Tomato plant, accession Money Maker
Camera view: horizontal (90 deg, fisheye); turntable rotation: 150 degrees
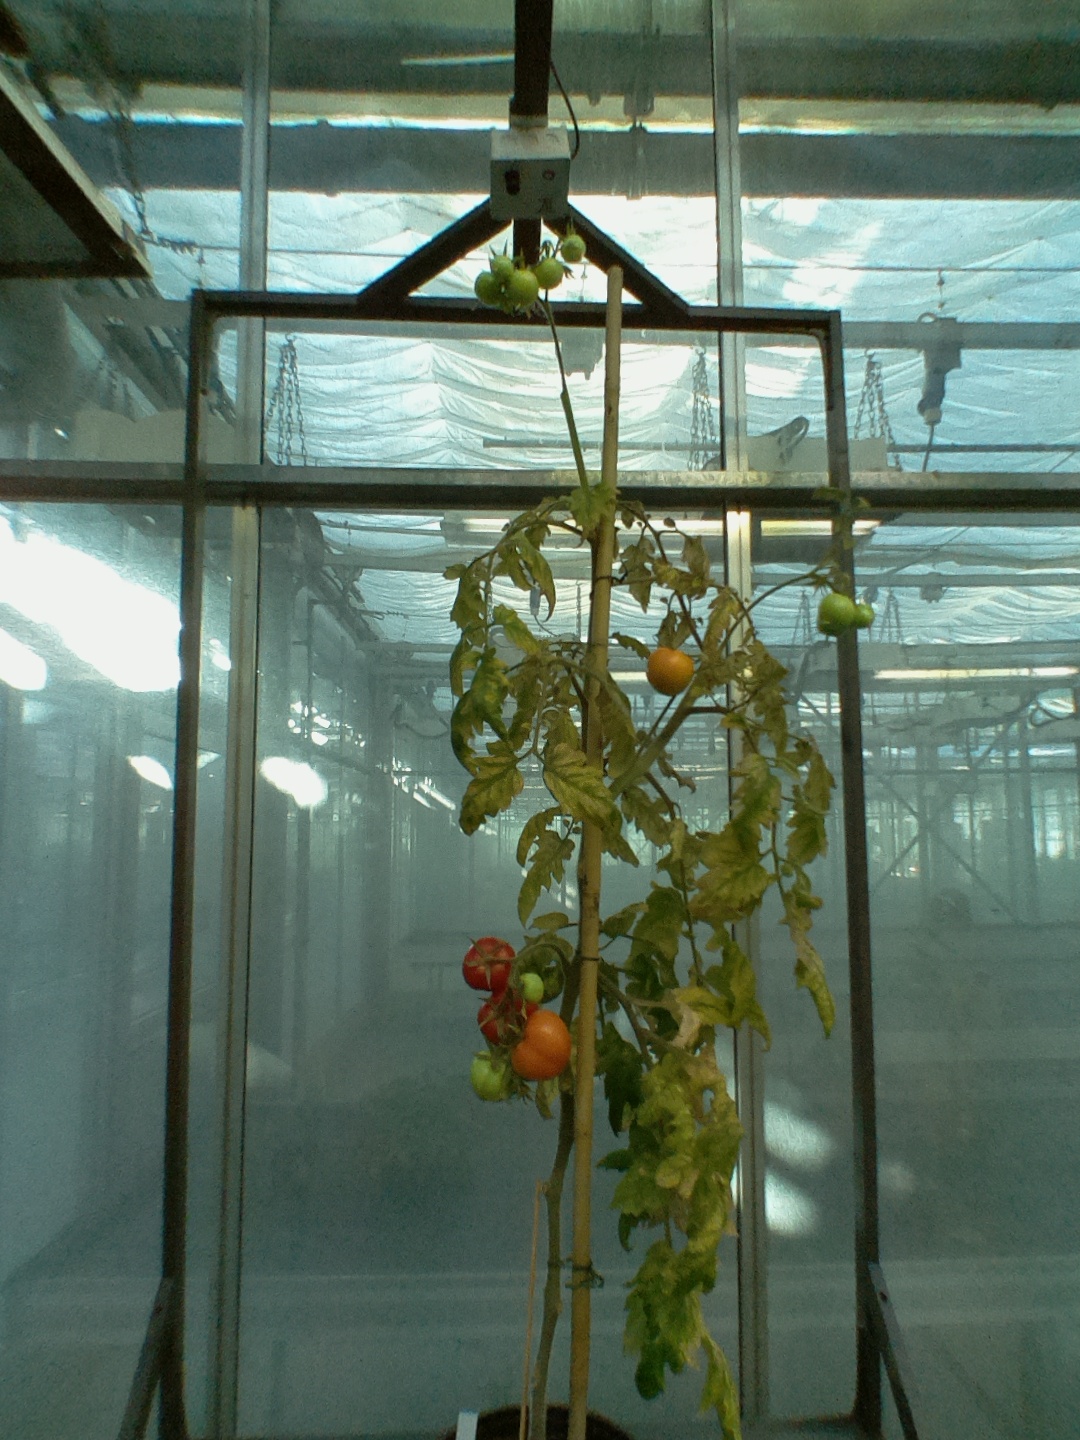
BBCH growth stage 83: 30%-40% of fruits show typical fully ripe color